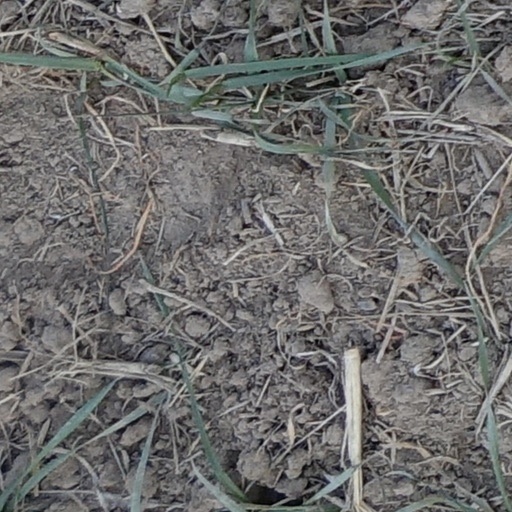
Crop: wheat